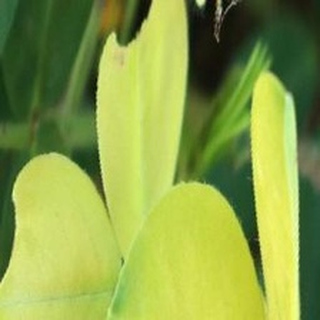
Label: groundnut_nutrition_deficiency